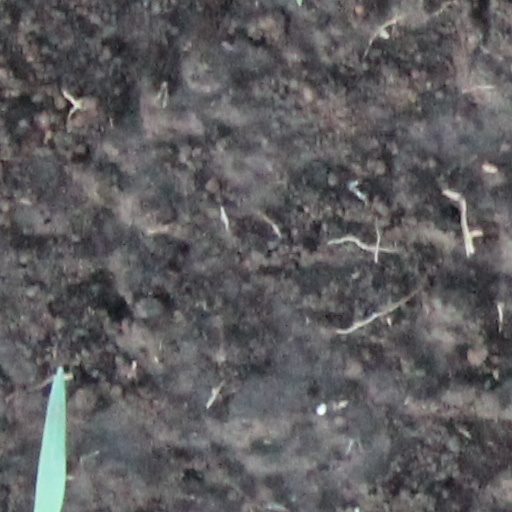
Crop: wheat